The Birds of the Malay Peninsula

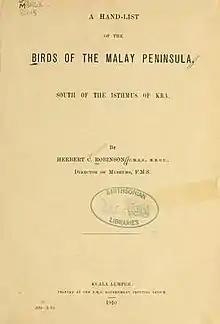

The Birds of the Malay Peninsula is a major illustrated ornithological reference work conceived and started by Herbert Christopher Robinson. The full title is The Birds of the Malay Peninsula: a general account of the birds inhabiting the region from the isthmus of Kra to Singapore with the adjacent islands. It comprises five substantial (large octavo) hardbound volumes of text, with 125 plates (123 in colour) by Henrik Grönvold and 11 maps. It was published by H. F. and G. Witherby, London. The binding of the first four volumes was red buckram; the fifth was red cloth with a dust jacket.